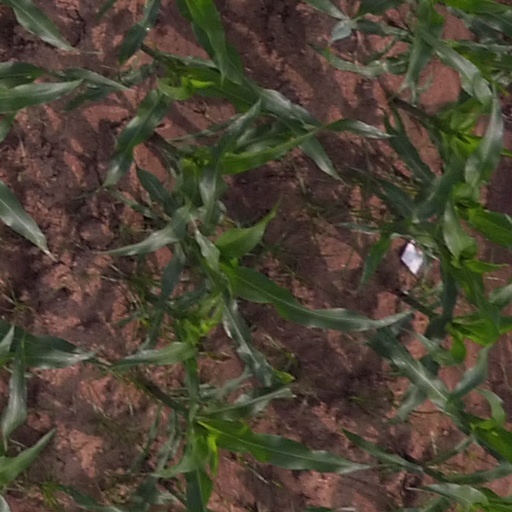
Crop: maize; corn